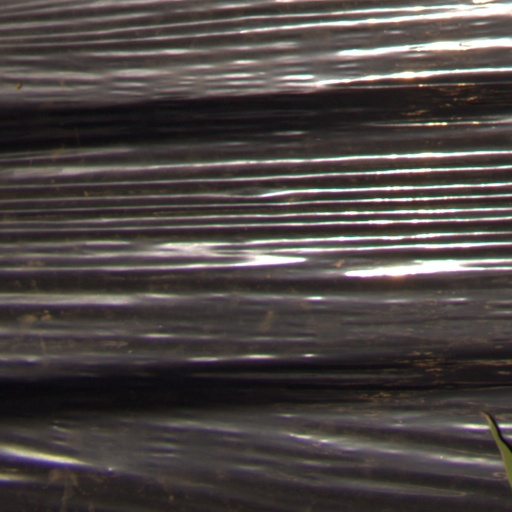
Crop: Jerusalem artichoke